Mallika (1957 film)

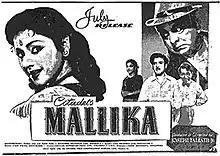
Theatrical release poster

Mallika is a 1957 Indian Tamil-language film directed by Joseph Thaliath Jr. The film stars Gemini Ganesan and Padmini. It was released on 19 July 1957, and remade in Hindi as "Payal" the same year.